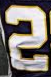
Number: 2